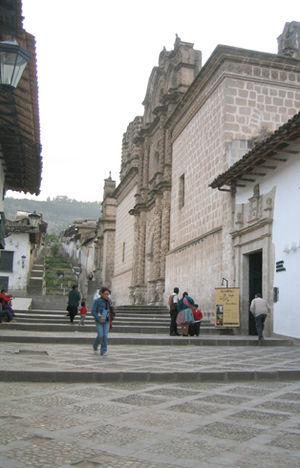
Le Complexe Monumental de Bethléem est situé dans le centre historique de Cajamarca au Pérou, capitale du département de Cajamarca, sur la rue du même nom, Belén. Sa construction date du XVIIIᵉ siècle.
"Cajamarca, également connue sous les noms de ""Cajamarca Quechua"" ou ""Kashamarka"" est la capitale et la plus grande ville de la région du même nom, ainsi qu'un important centre culturel et commercial des Andes du Nord. Elle est située sur les hauts plateaux du nord du Pérou, à environ 2 750 m au-dessus du niveau de la mer.